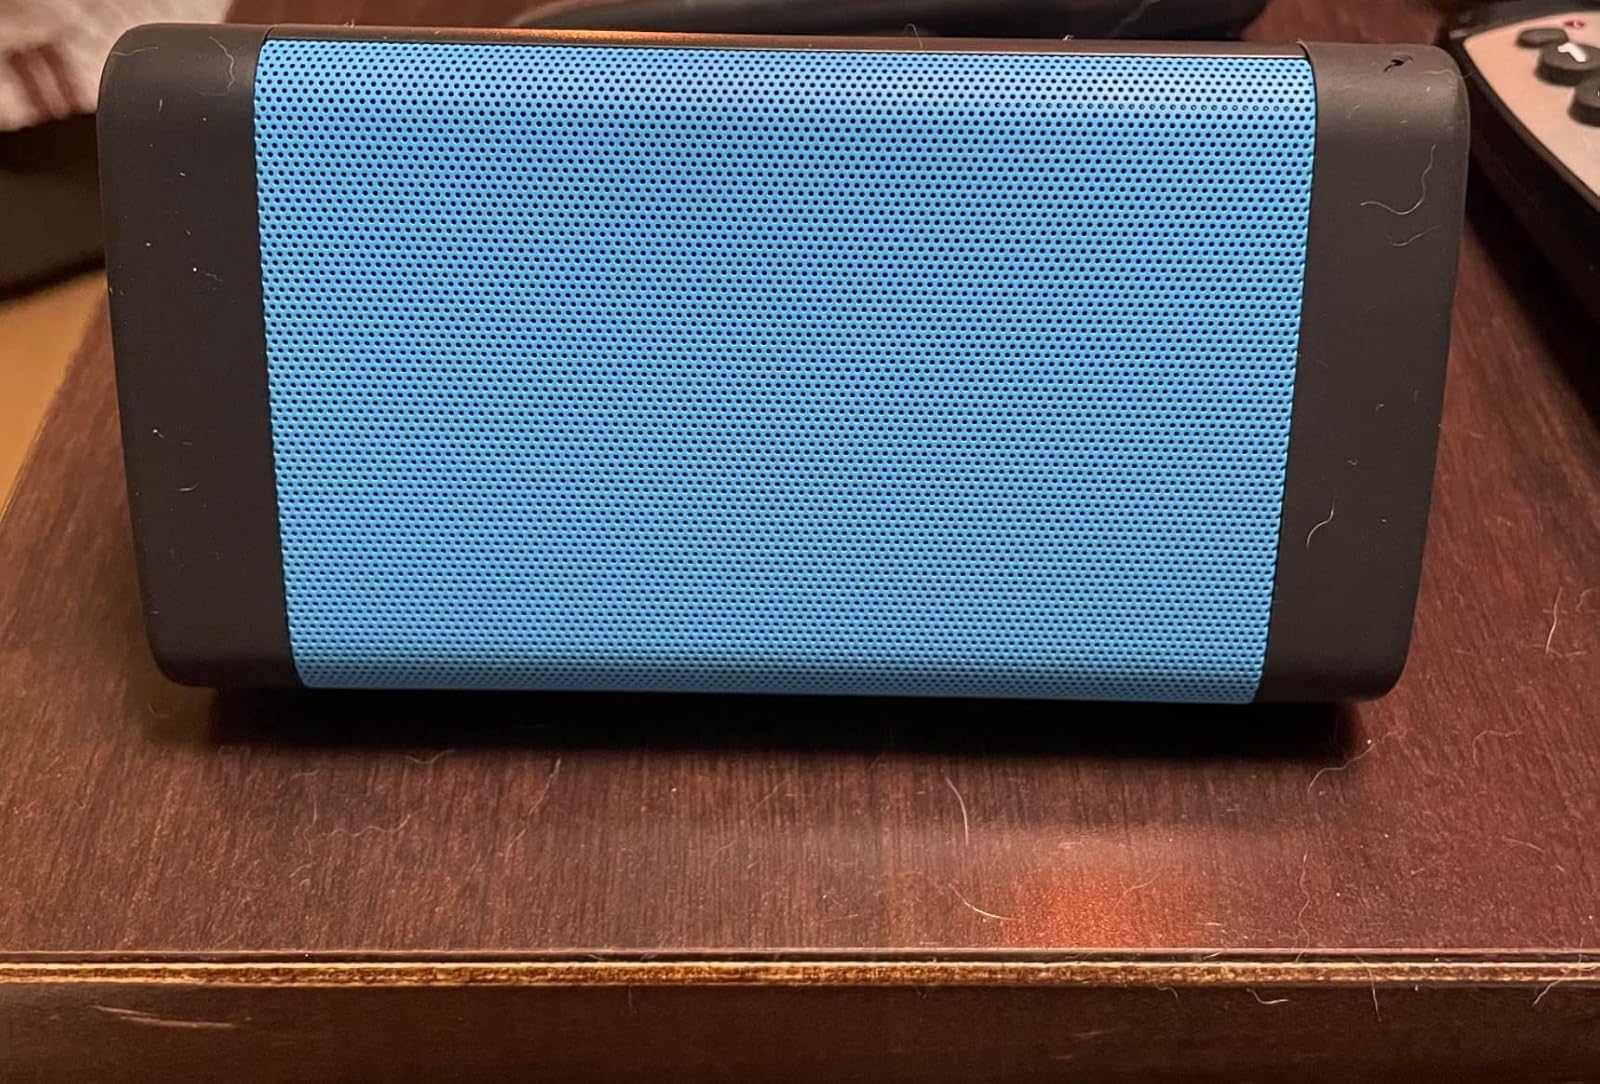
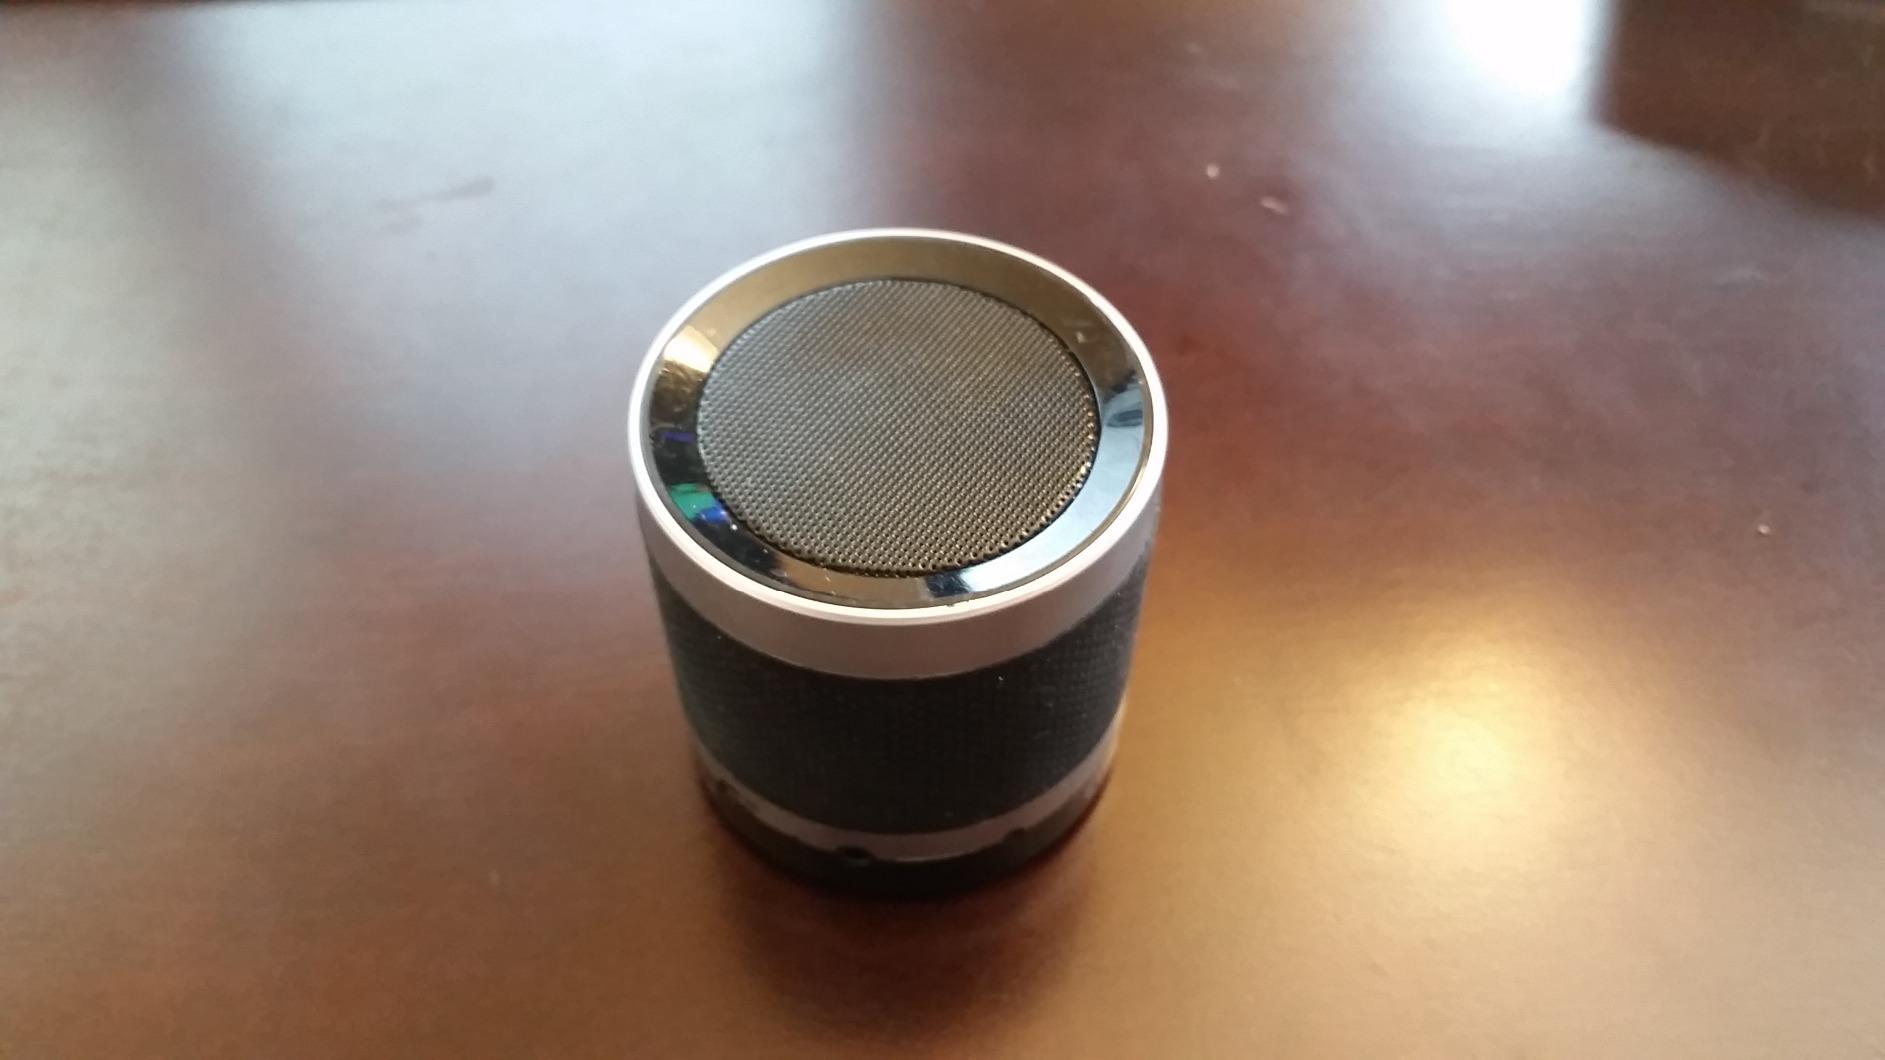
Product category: speaker
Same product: no